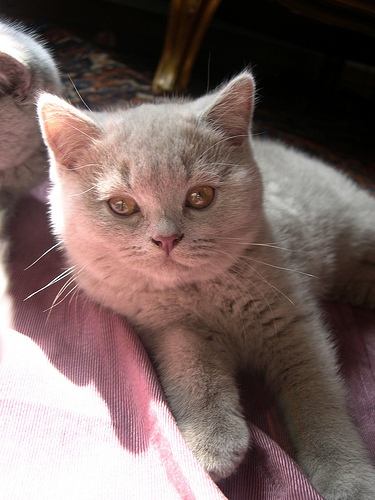
Animal: cat
Breed: British Shorthair